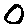
Label: 0